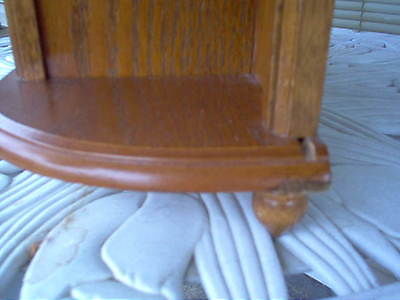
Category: cabinet